European Association for Research on Learning and Instruction

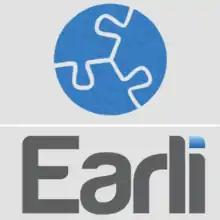
The EARLI logo

The European Association for Research on Learning and Instruction (EARLI) was founded at Leuven University (Belgium) in 1985 to support research in the field of learning and instruction. The association's main activities include a Biennial, international Conference, support of research groups such as SIGs, E-CER and EFGs and journal outlets for educational researchers in Europe. This non-profit membership association has about 2,500 members from over 60 countries, both European and beyond. The five best represented countries within EARLI's membership are Germany, The Netherlands, United Kingdom, United States and Finland.